Military of the Qing dynasty

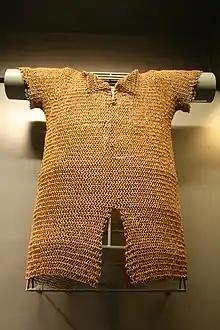
Mail armour, Qing dynasty

Early during the Taiping Rebellion, Qing forces suffered a series of disastrous defeats culminating in the loss of the regional capital city of Nanjing in 1853. The rebels massacred the entire Manchu garrison and their families in the city and made it their capital. Shortly thereafter, a Taiping expeditionary force penetrated as far north as the suburbs of Tianjin in what was considered the imperial heartlands. In desperation the Qing court ordered a Chinese mandarin, Zeng Guofan, to organize regional and village militias into a standing army called tuanlian to contain the rebellion. Zeng Guofan's strategy was to rely on local gentries to raise a new type of military organization from those provinces that the Taiping rebels directly threatened. This new force became known as the Xiang Army, named after the Hunan region where it was raised. The Xiang Army was a hybrid of local militia and a standing army. It was given professional training, but was paid for out of regional coffers and funds its commanders — mostly members of the Chinese gentry — could muster. The Xiang Army and its successor, the Huai Army, created by Zeng Guofan's colleague and student Li Hongzhang, were collectively called the "Yong Ying" (Brave Camp).